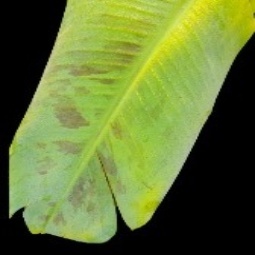
Label: Healthy